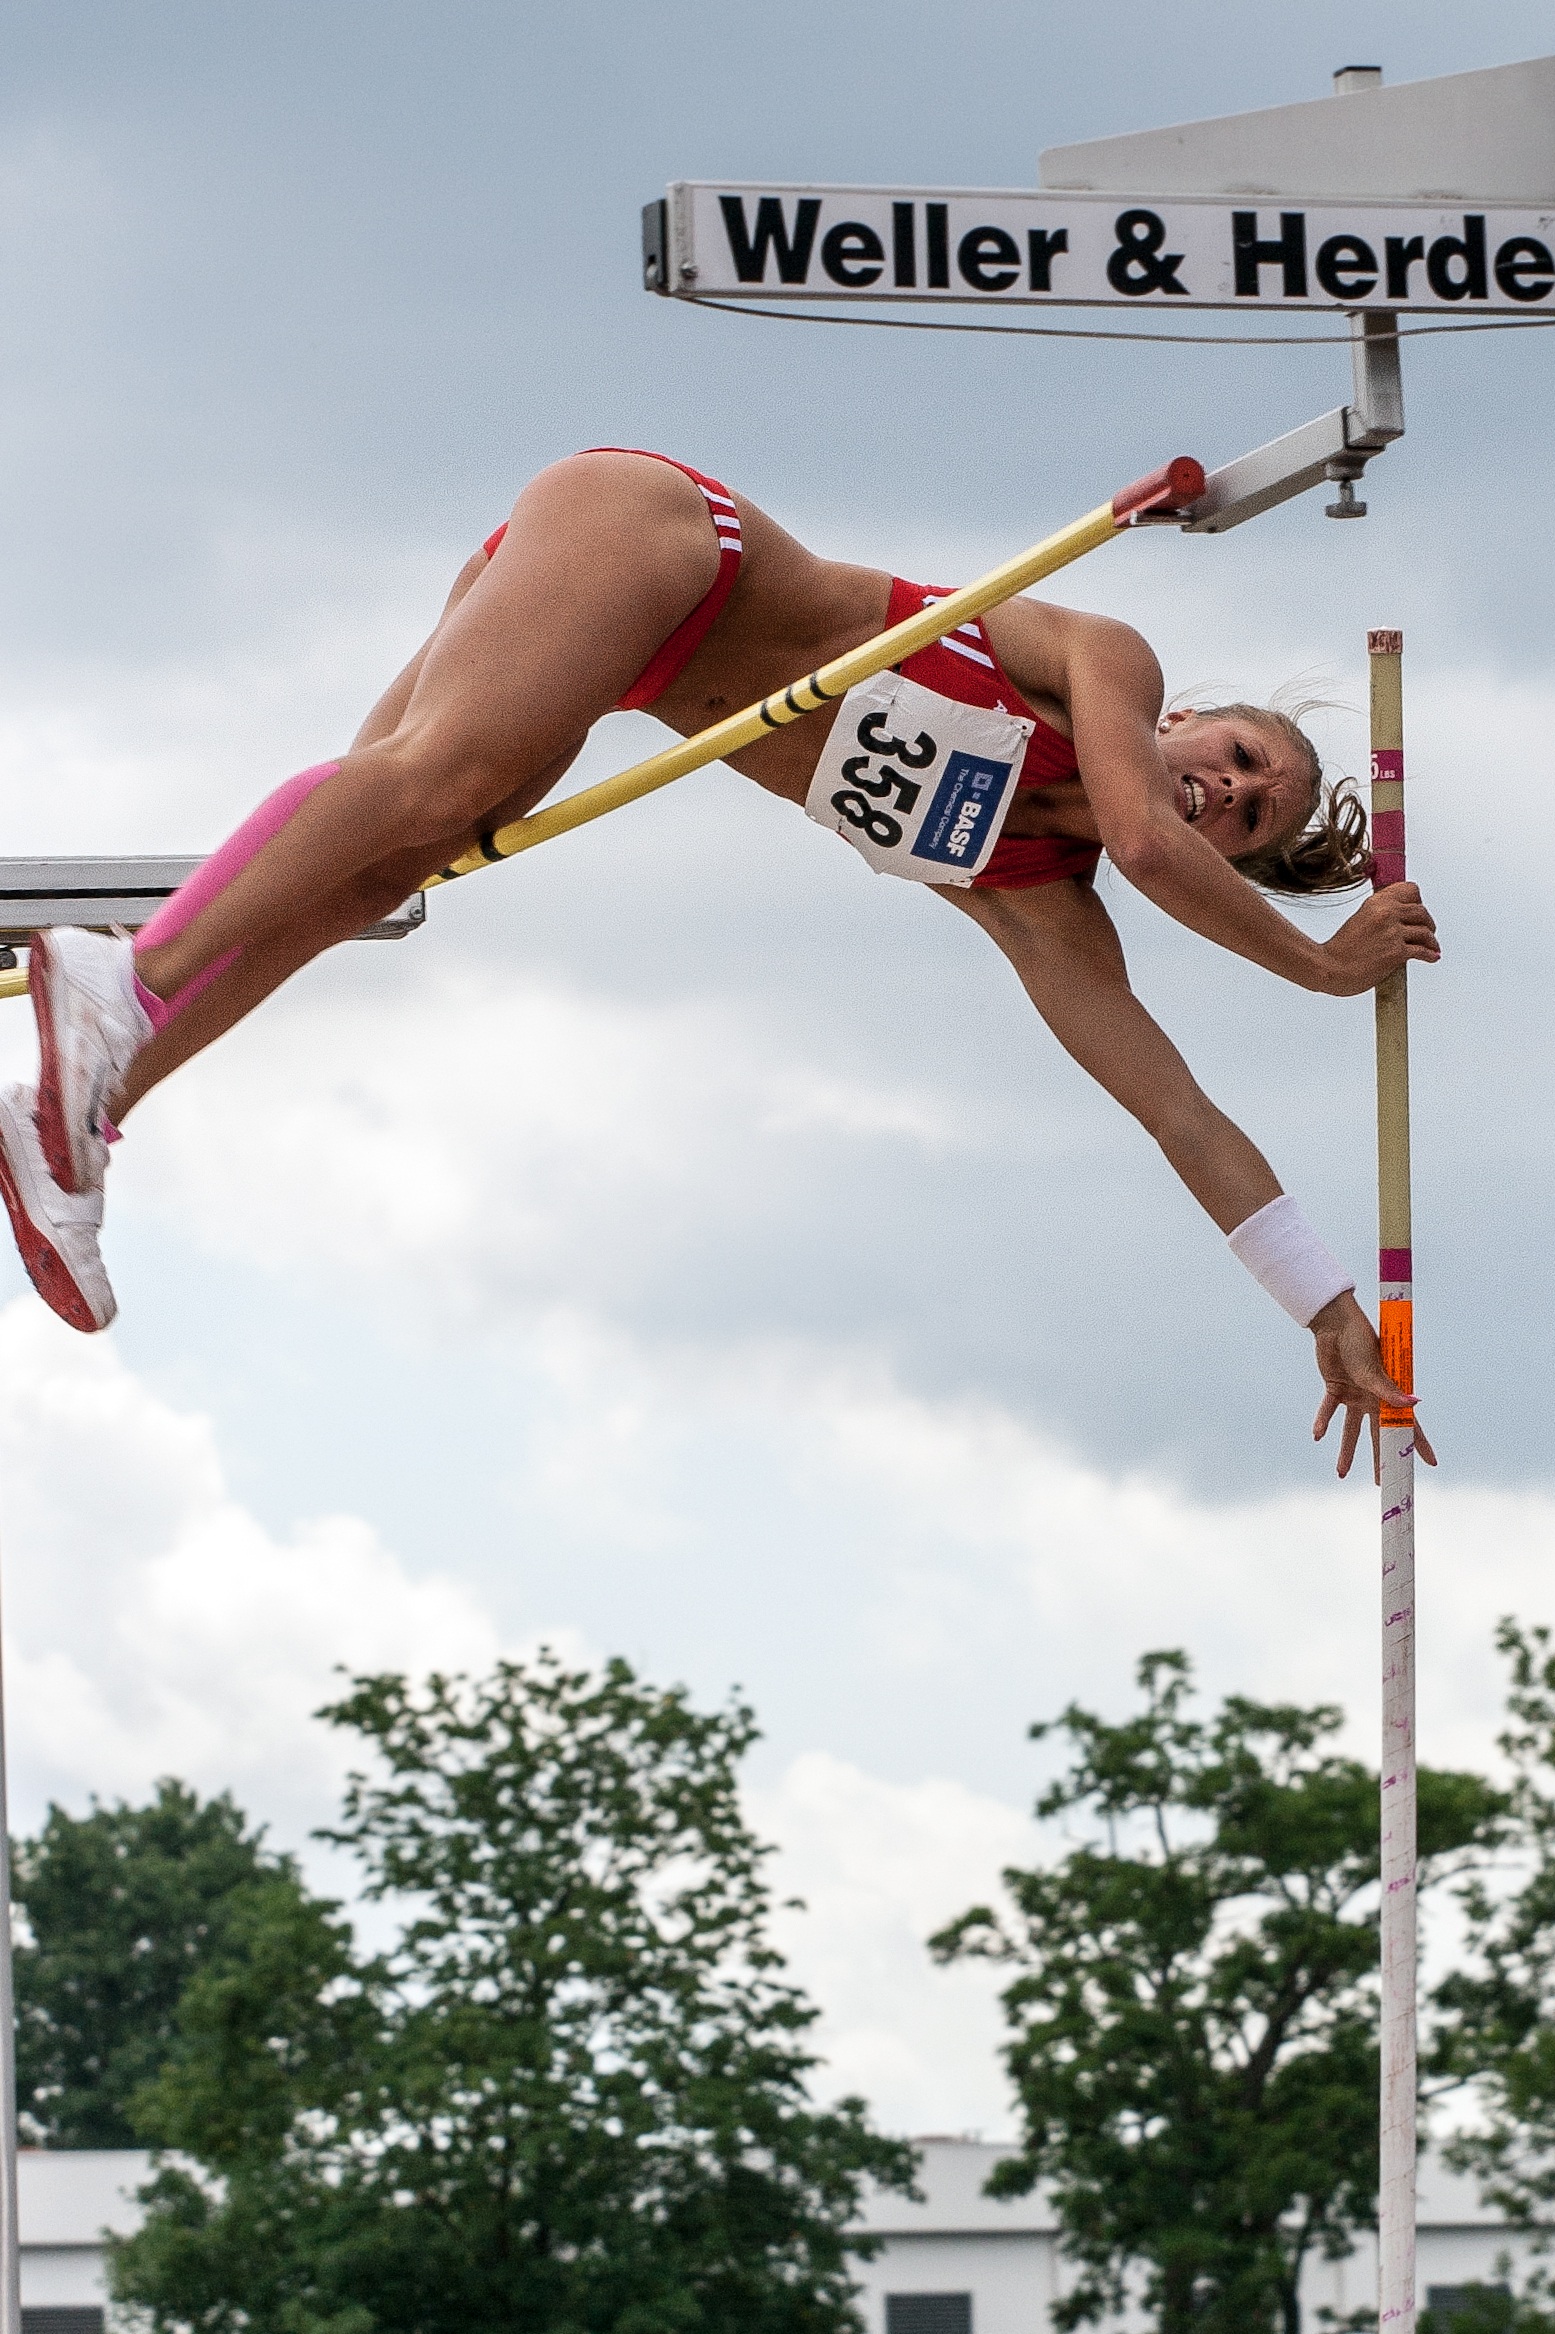
person, sport, jumping, extreme sport, sports, athletics, sprint, hurdle, physical exercise, pole vault, junior gala mannheim, human action, track and field athletics, high jump